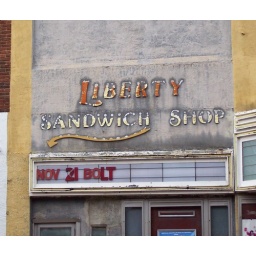
Liberty sandwich shop sign on the building attached to the theater in N. Wilkesboro, NC